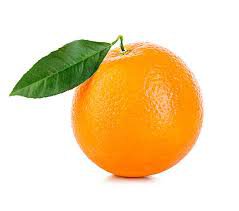
Label: Orange